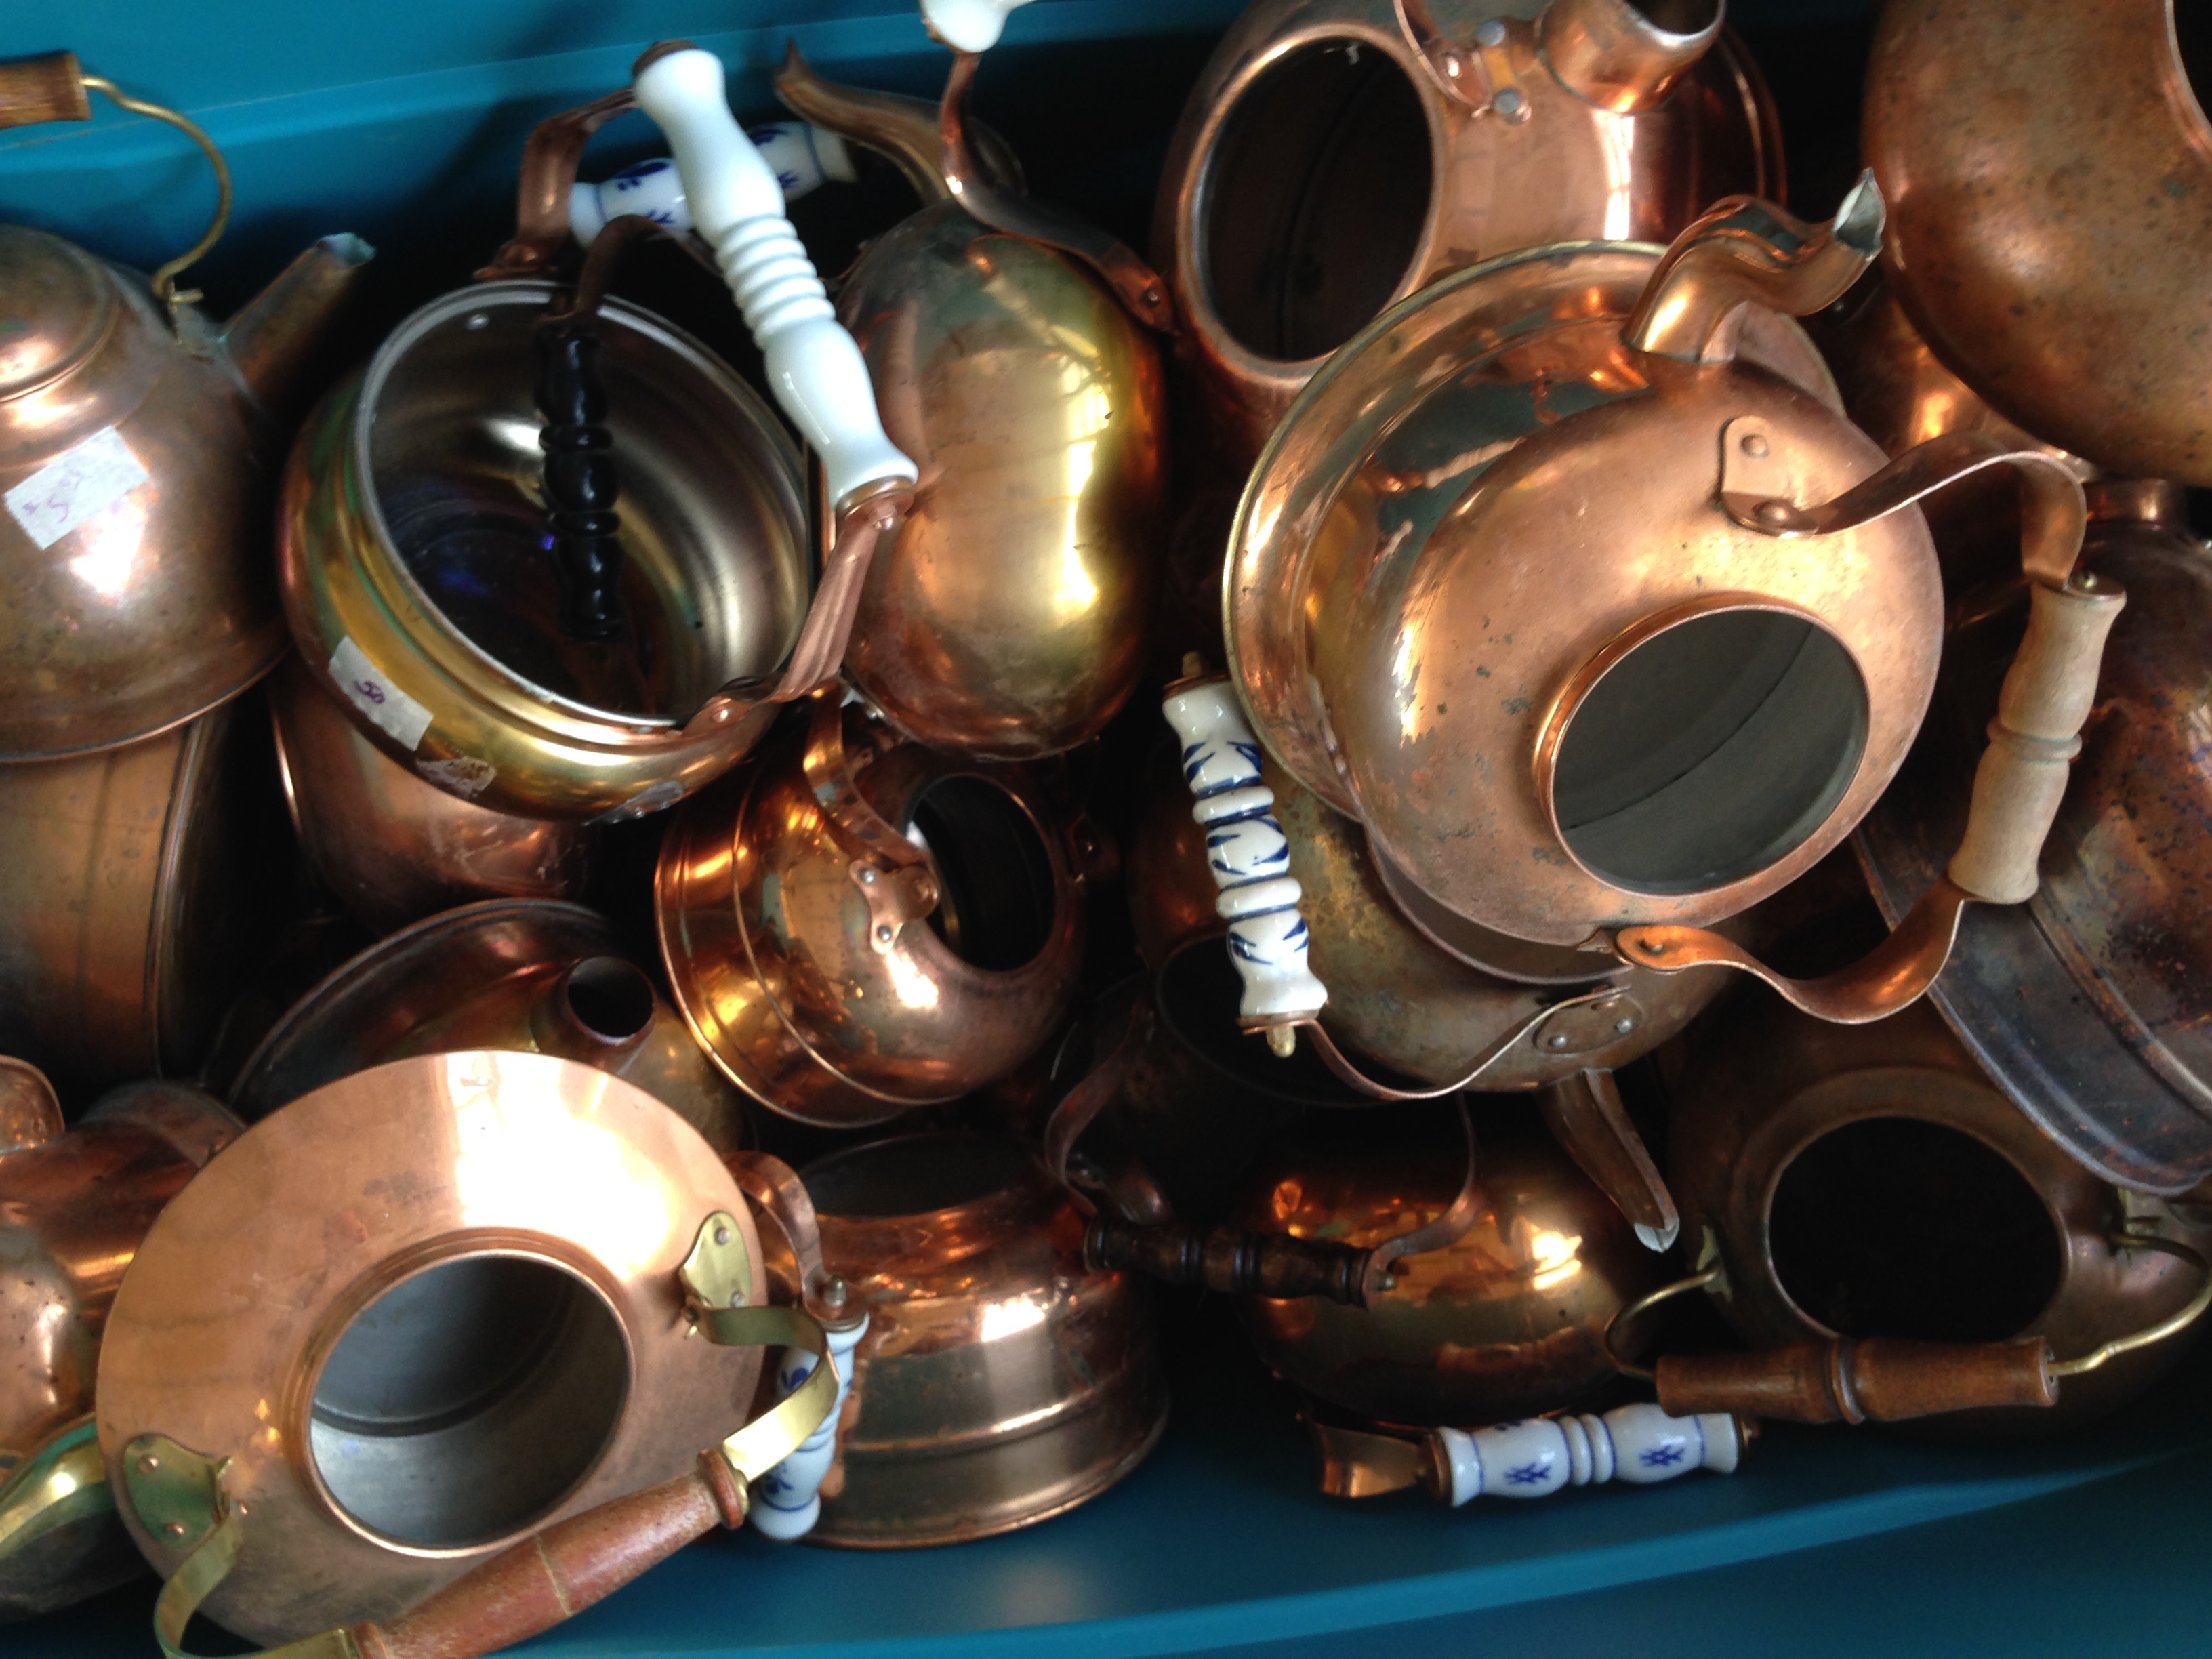
metal, cool image, man made object